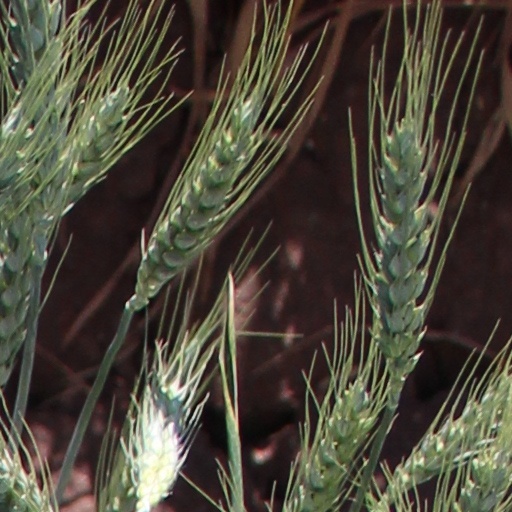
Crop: wheat